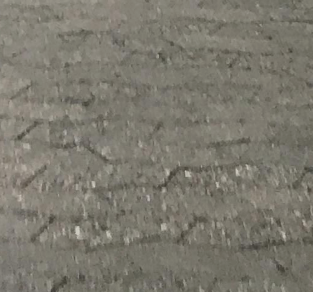
Surface type: paving stones